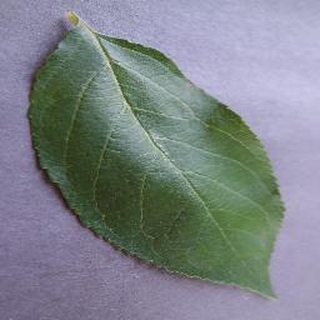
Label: healthy_apple